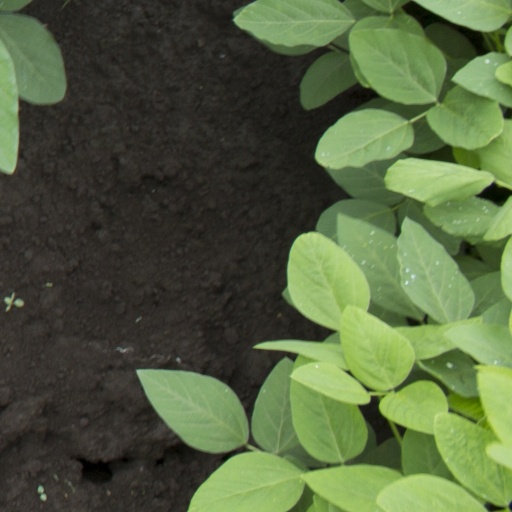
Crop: soybean